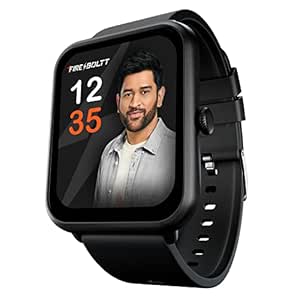
Fire-Boltt Ninja Call Pro Plus 1.83" Smart Watch with Bluetooth Calling
Category: Electronics
Price: 1799 (list price: 19999)
Rating: 4.2 (13,937 ratings)
About this product: Fire-Boltt is India' No 1 Wearable Watch Brand Q122 by IDC Worldwide quarterly wearable device tracker Q122.【Bluetooth Calling Watch】- Fire-Boltt Ninja Call Pro Plus Smartwatch enables you to make and receive calls directly from your watch via the built-in speaker and microphone. This smartwatch features a dial pad, option to access recent calls & sync your phone’s contacts.|【1.83" HD Display Smart Watch】- The 46.48mm (1.83-inch) HD display makes the display clear and true-to-life, with vivid colours ensuring smooth readability and keeping the watch as exquisite to look at as when you first lay your eyes on it.|【AI Voice Assistant】- With built-in Voice assistant, you can simply speak to the smartwatch & get things done on your command|【100 Sport Modes】- Track every trek you take or every football, cricket kabaddi match you play. With over 100 sports modes Fire-Boltt Ninja Call Pro Plus has you covered.|【Fire-Boltt Health Suite】- With advanced technology and HRS chipset the smartwatch can give out near to accurate SpO2, Heart Rate readings. This mini health device tracks your sleep to ensure glowing and fresh look each day